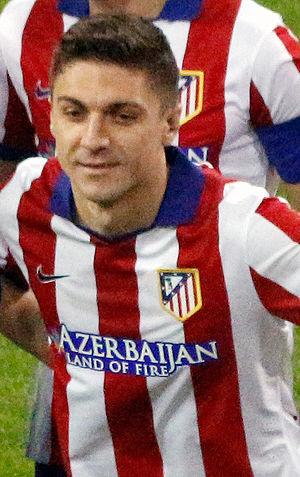
Guilherme Madalena Siqueira est un footballeur brésilien, né le 28 avril 1986 à Florianópolis. Il évolue au poste d'arrière gauche.